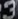
Number: 3